Zombie Massacre (video game)

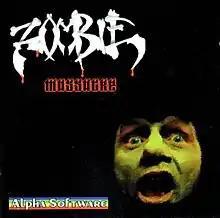

Zombie Massacre (working title of Gloom 3: The Director's Cut) is a 1998 video game for the Amiga computer. It is a clone of the first-person shooter "Doom".